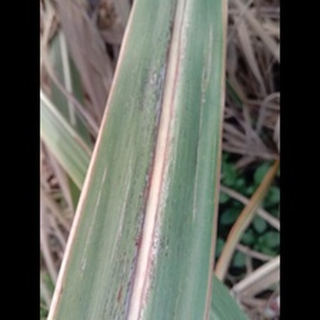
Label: sugarcane_rust